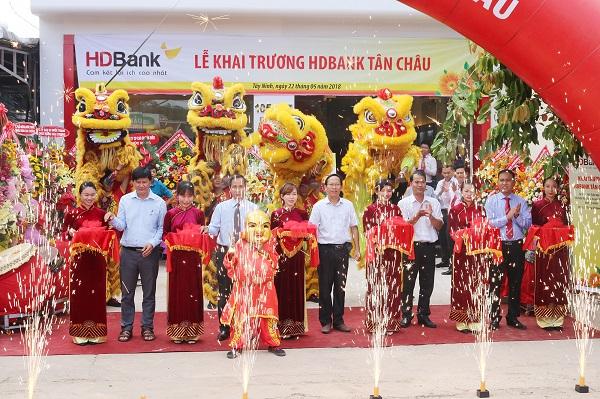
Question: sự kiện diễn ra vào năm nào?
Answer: năm 2018